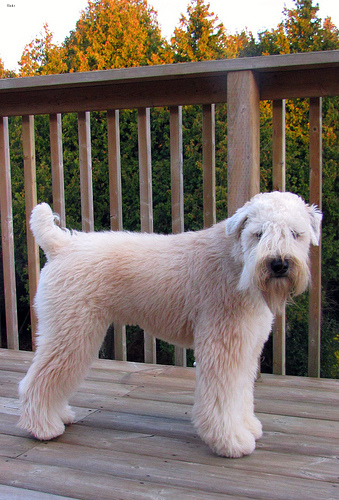
Animal: dog
Breed: wheaten terrier